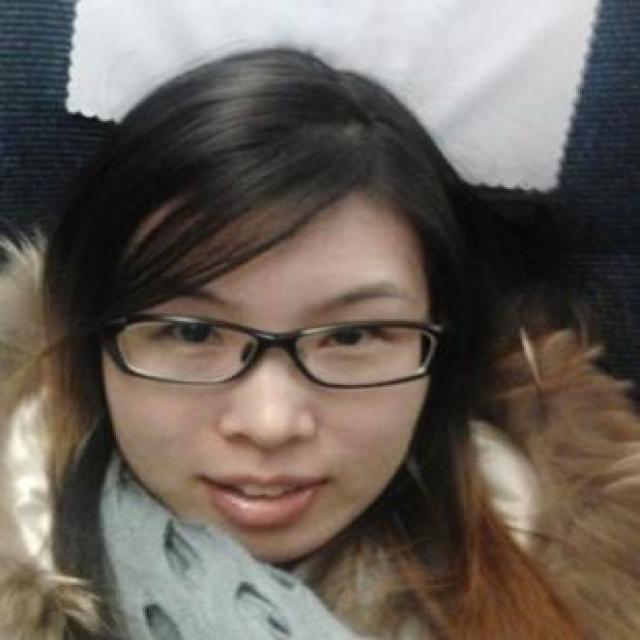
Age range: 21-44